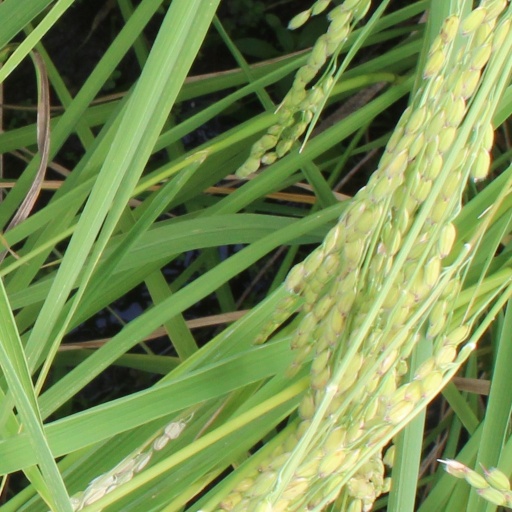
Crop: rice